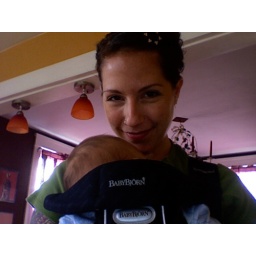
..standing up in the kitchen with Finn in the baby bjorn, laptop on the stove.